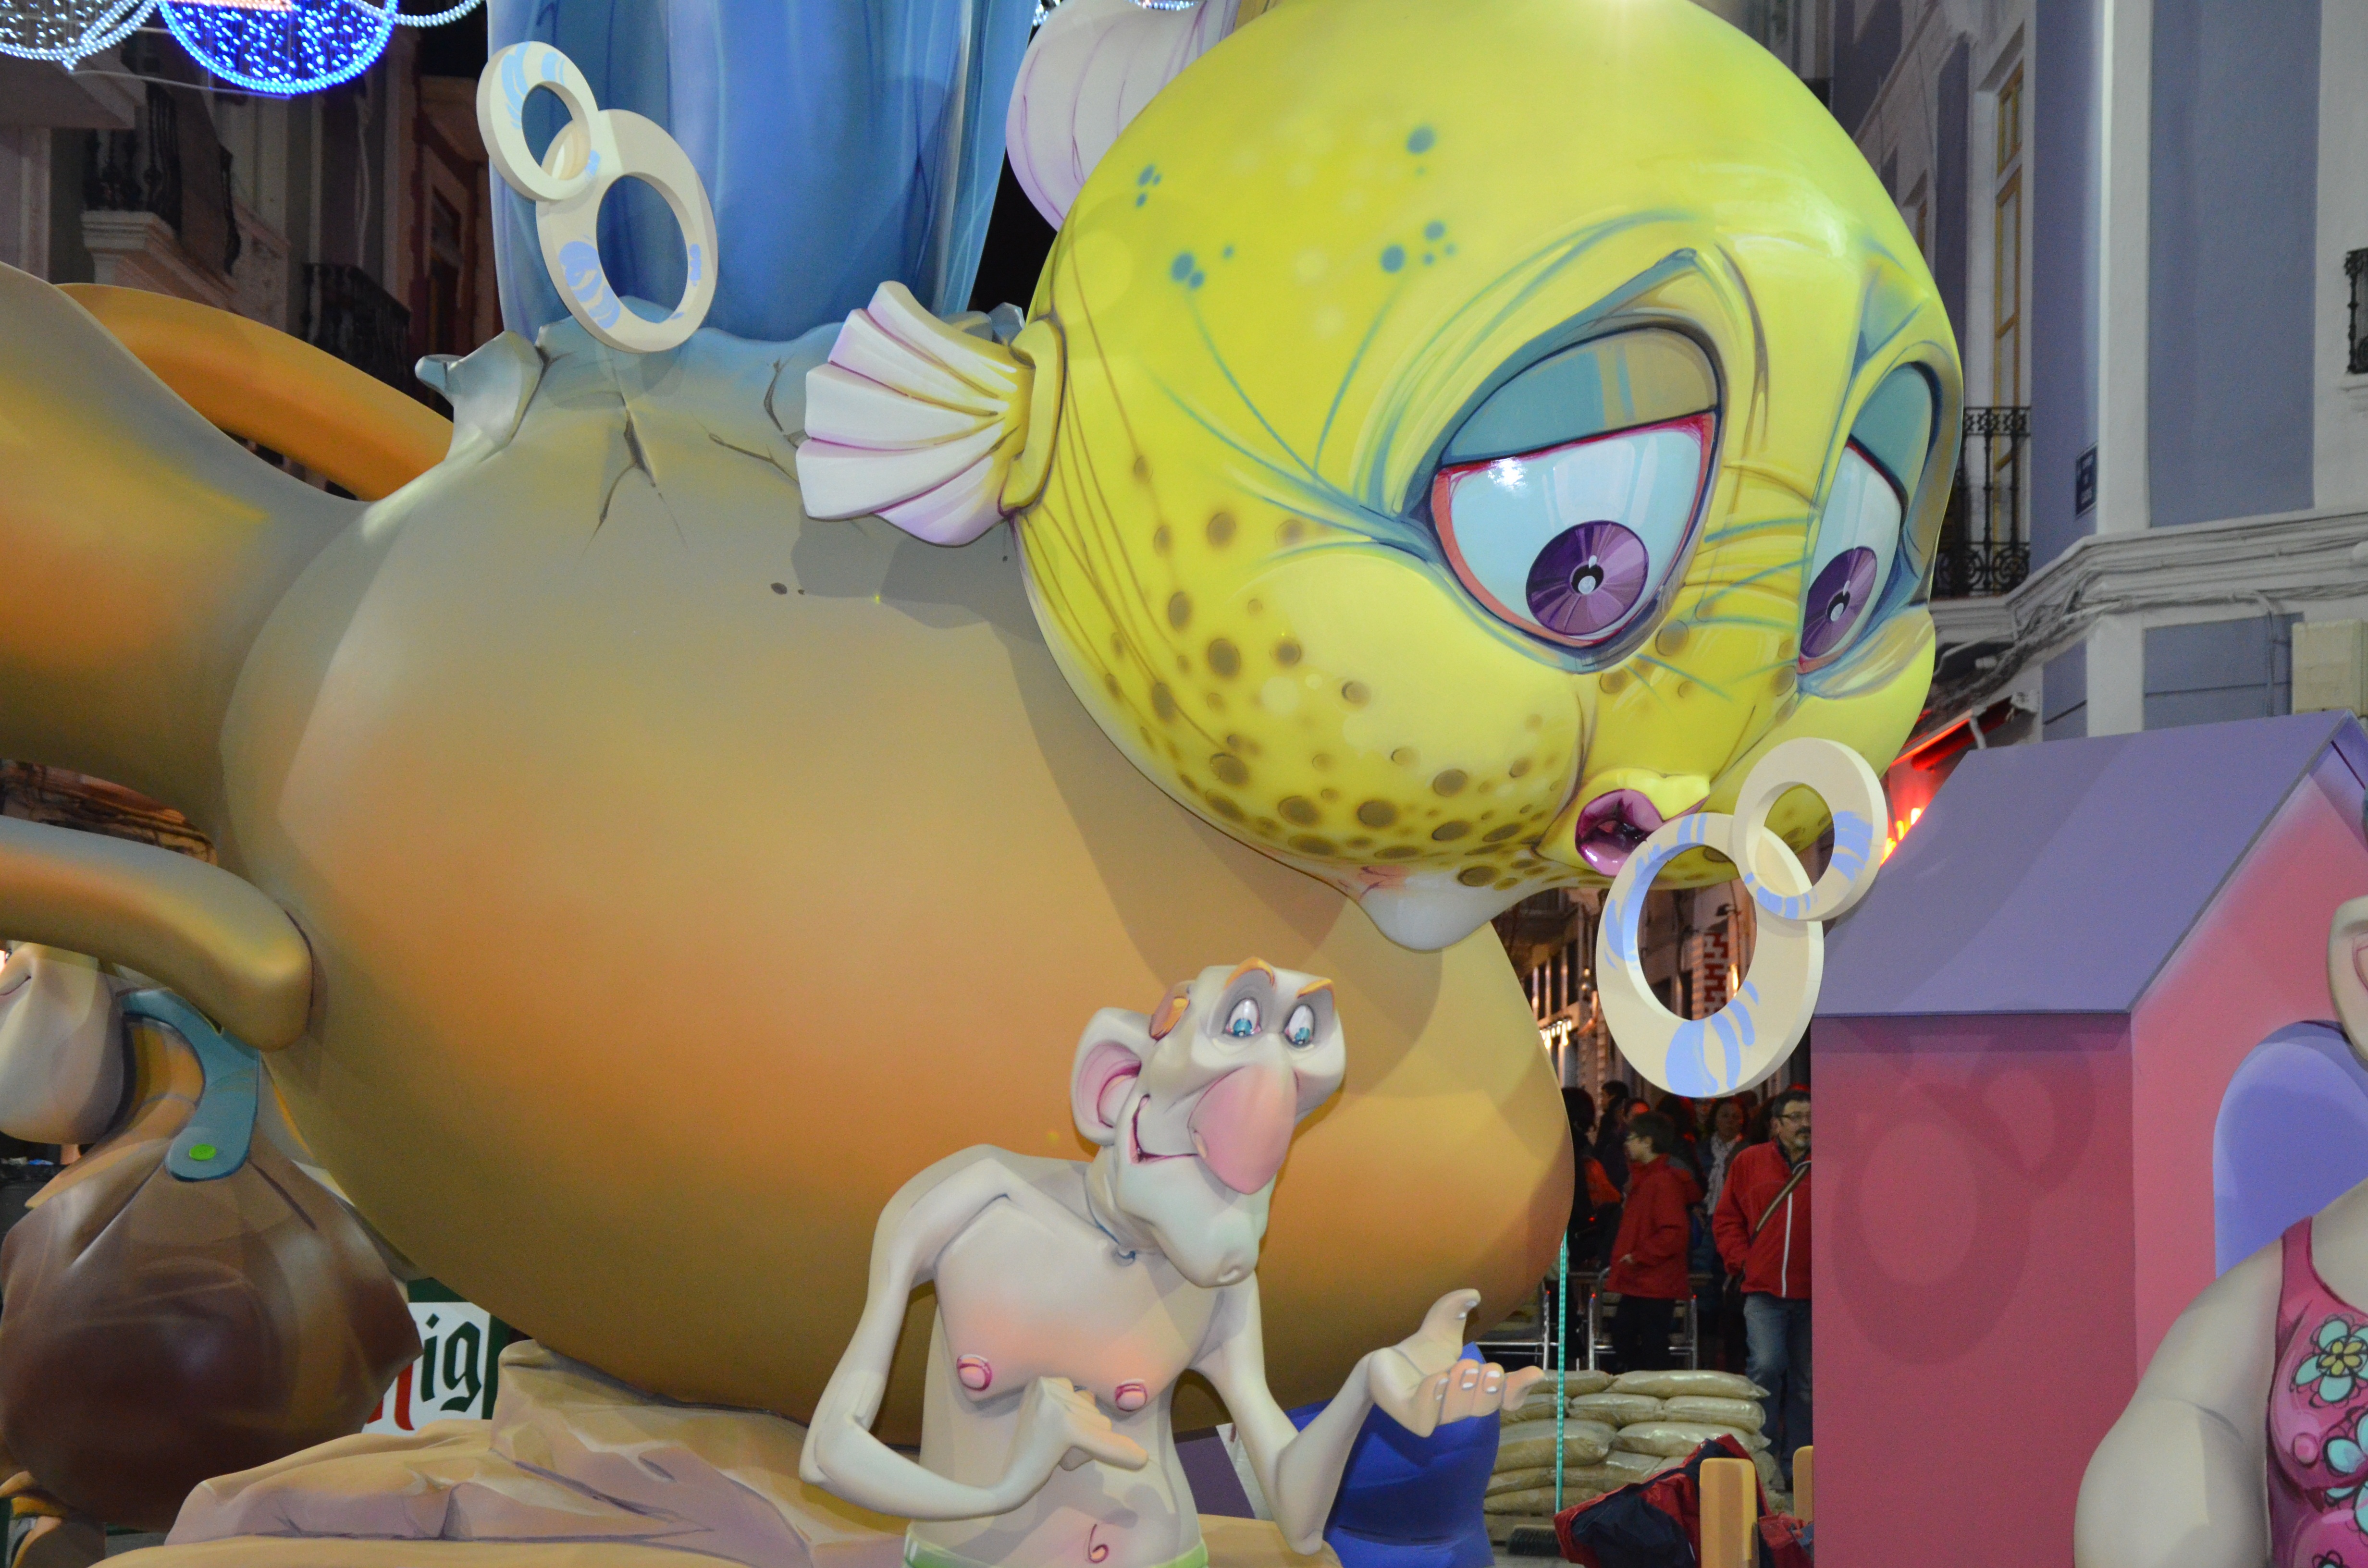
carnival, toy, valencia, anime, failures, 2015 failures